Egtved Runestone

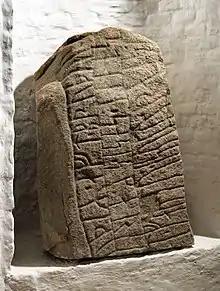
DR 37

The Egtved Runestone or DR 37 is a Viking Age runestone engraved in Old Norse with the Younger Futhark runic alphabet. It was discovered in 1863, by a master mason named Anders Nielsen from Starup, in the southern part of the cemetery of Egtved church. It is dated to the period 900–1020. The stone is in granite and measures 80 cm in height, 55 cm in width and 43 cm in thickness. The style of the runestone is the runestone style RAK.